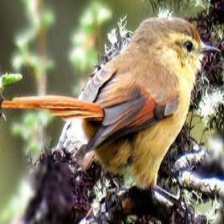
Species: AZARAS SPINETAIL
Scientific name: SYNALLAXIS AZARAE